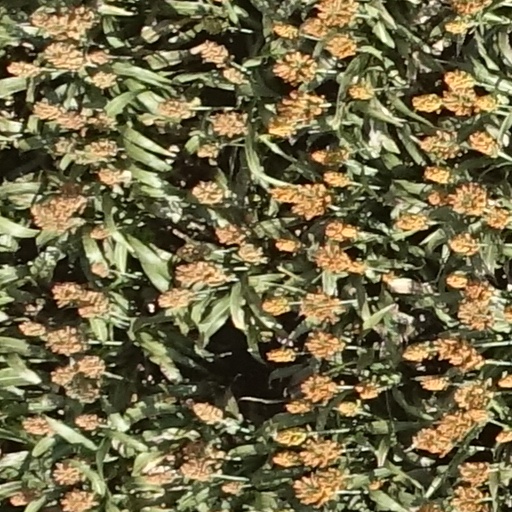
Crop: sorghum